Human mission to Mars

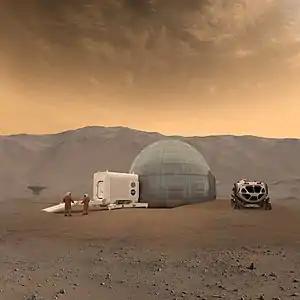

The idea of sending humans to Mars has been the subject of aerospace engineering and scientific studies since the late 1940s as part of the broader exploration of Mars. Long-term proposals have included sending settlers and terraforming the planet. Currently, only robotic landers, rovers and a helicopter have been on Mars. The farthest humans have been beyond Earth is the Moon, under the U.S. National Aeronautics and Space Administration (NASA) Apollo program which ended in 1972.